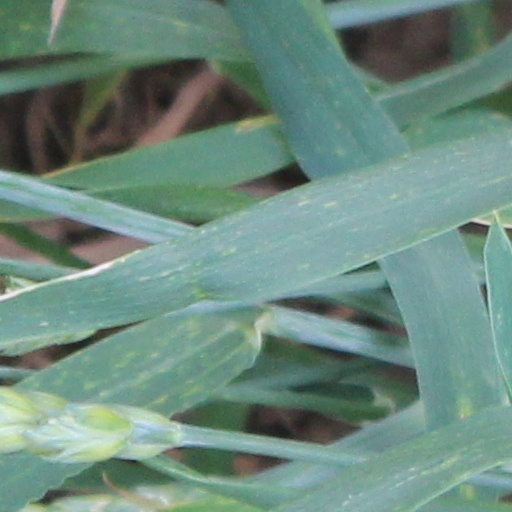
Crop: wheat